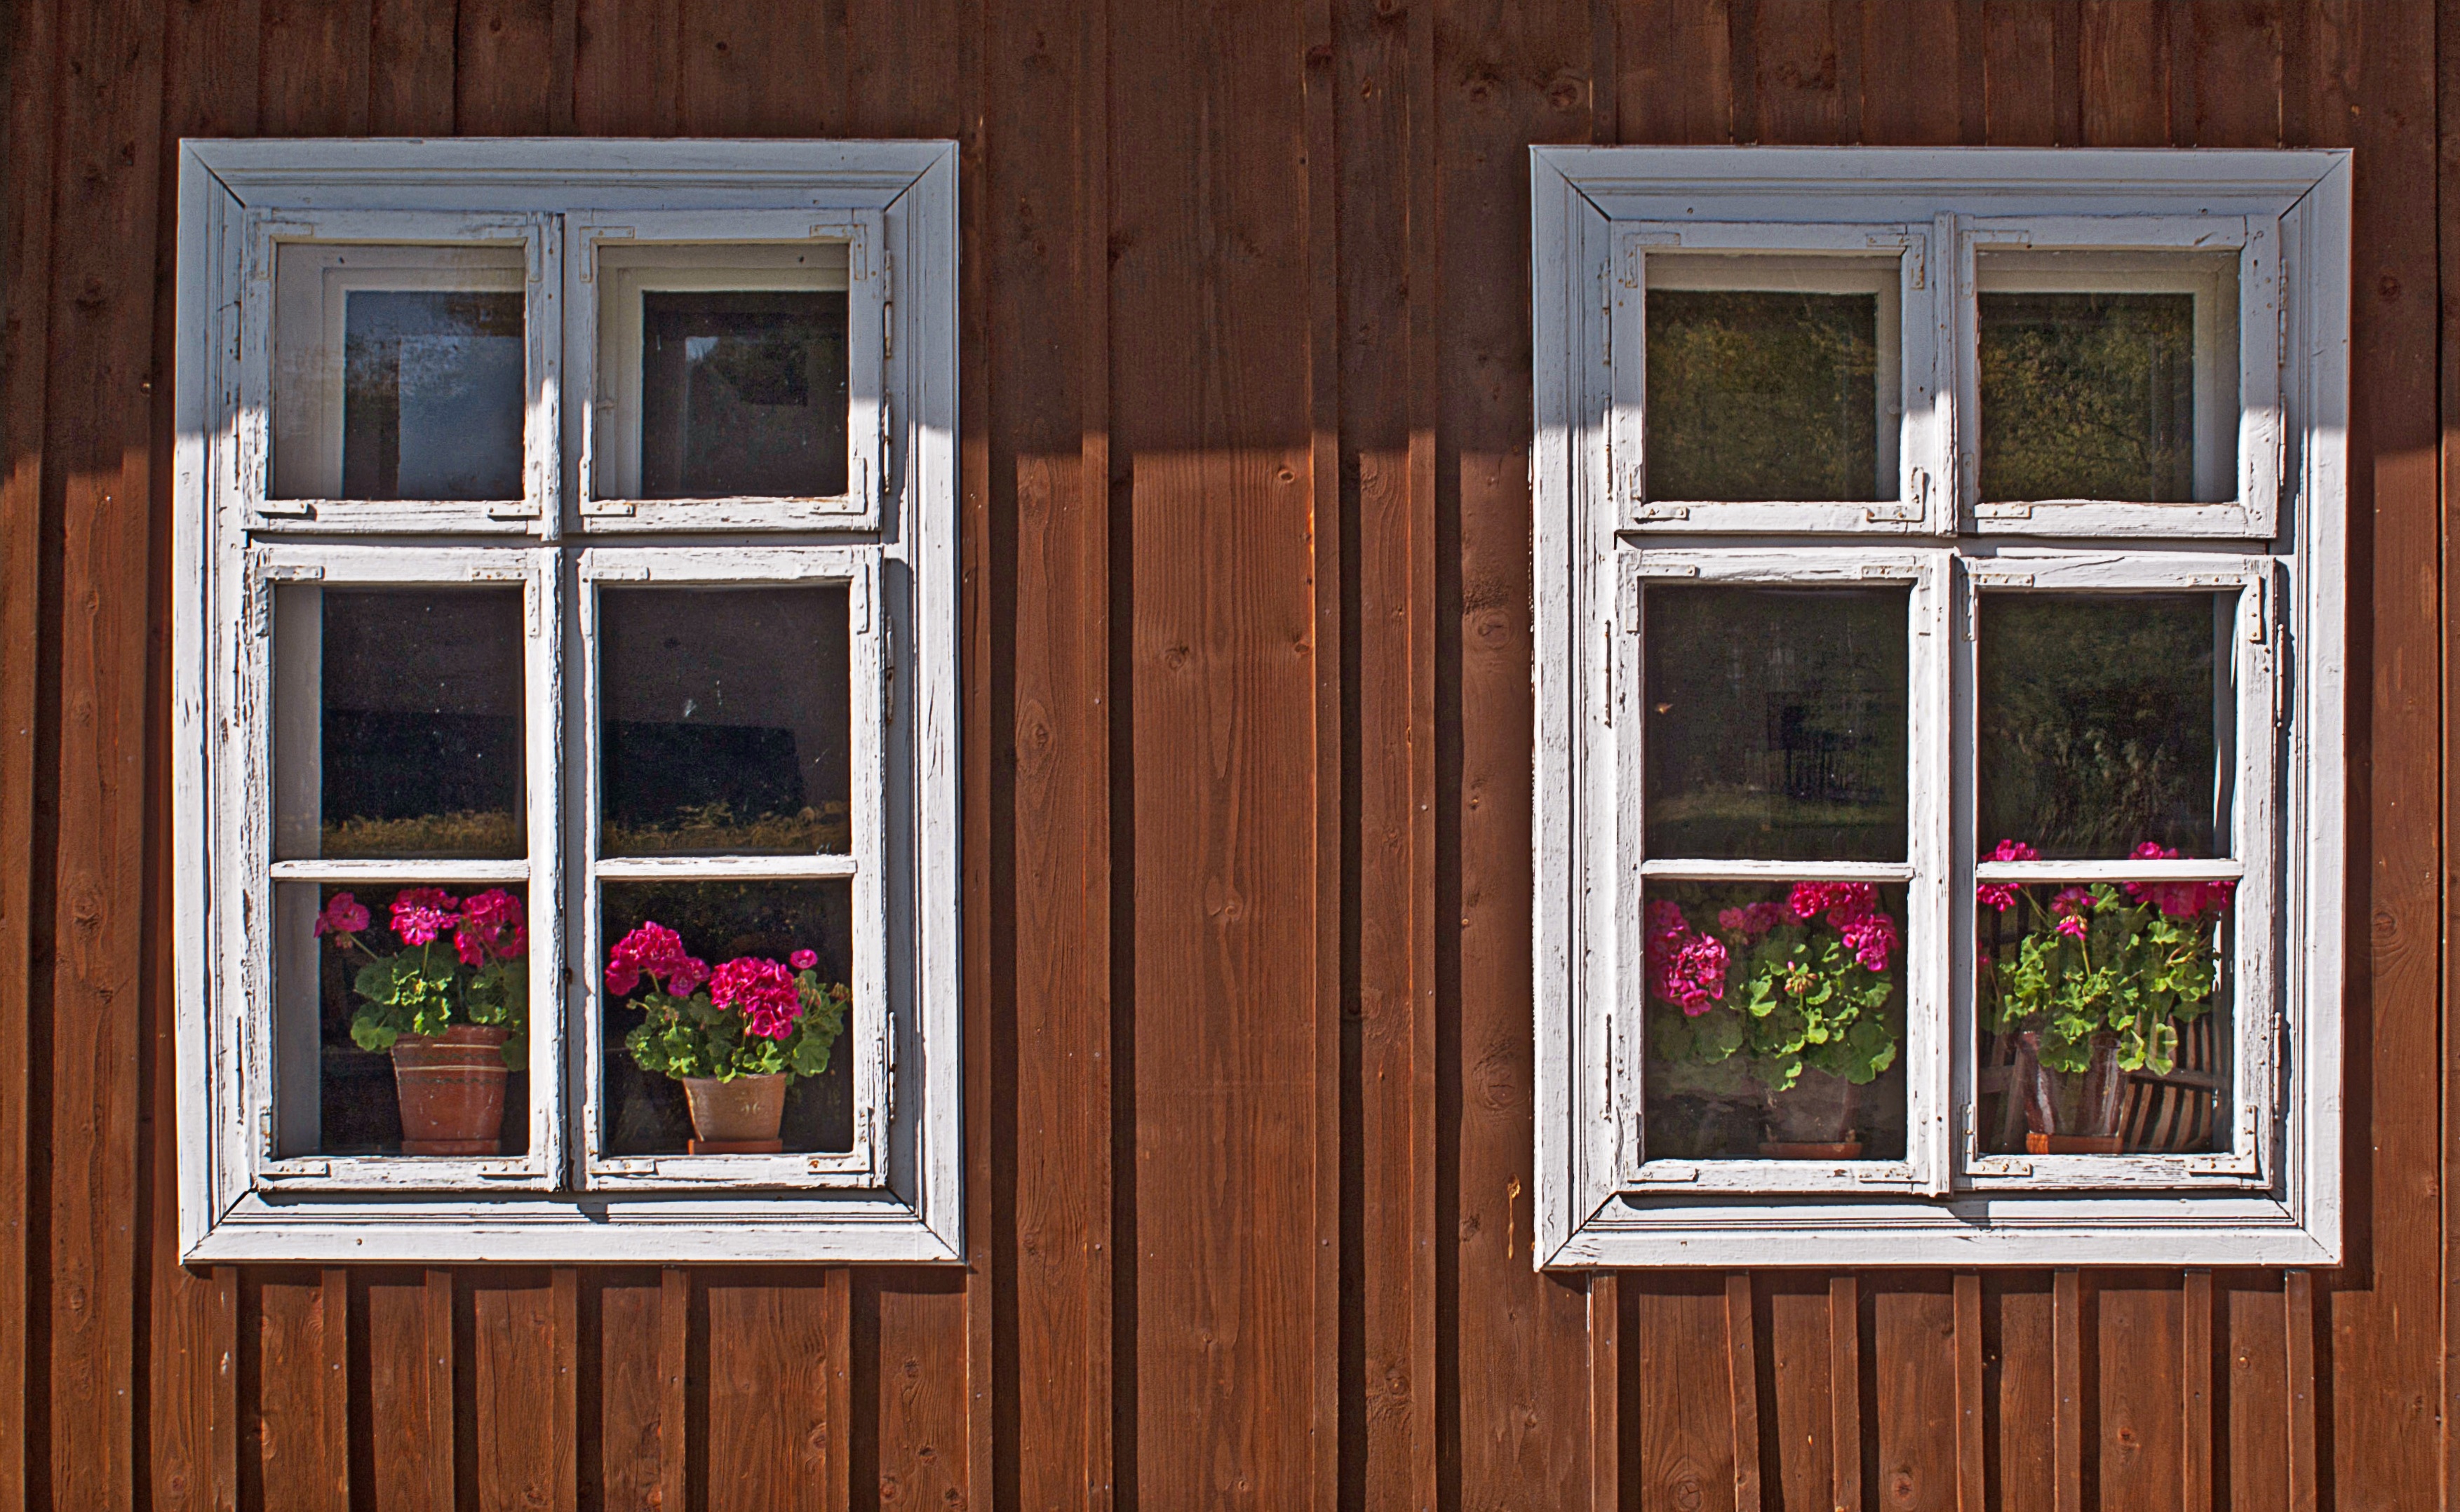
wood, white, window, glass, old, home, pot, monument, cottage, brown, facade, old building, door, flowers, potted, hardwood, boards, closed, strips, facades, the window, wall of the house, sash window, large windows, external wall, small windows